Tomehane! Suzuri Kōkō Shodōbu

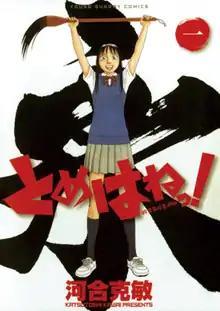
First volume cover

is a Japanese manga series about Japanese calligraphy, written and illustrated by Katsutoshi Kawai. It was serialized in Shogakukan's "seinen" manga magazine "Weekly Young Sunday" from December 2006 to July 2008, when the magazine ceased its publication, and it was then transferred to "Big Comic Spirits" where it ran from September 2008 to March 2015; its chapters were collected in 14 volumes. A 6-episode television drama adaptation was broadcast on NHK from January to February 2010.